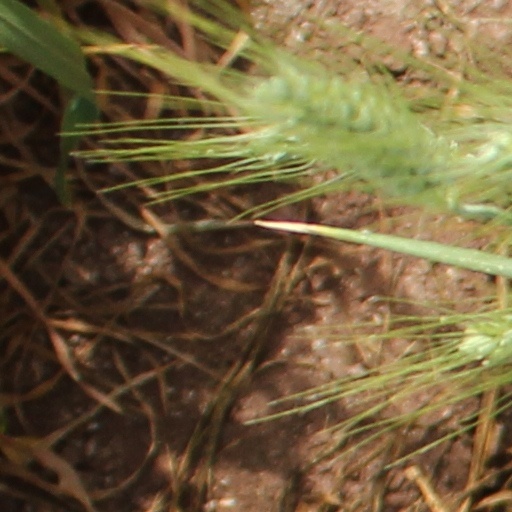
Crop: wheat